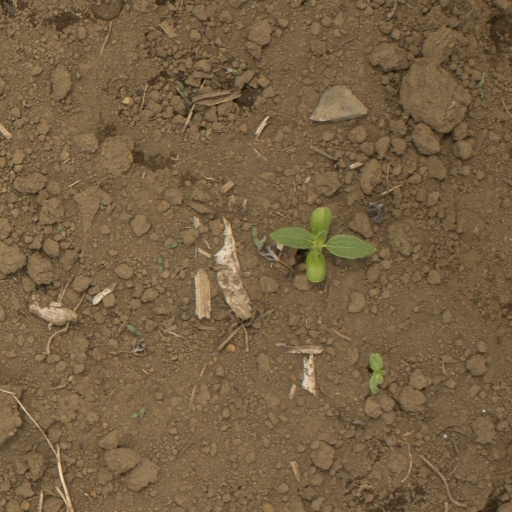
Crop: Jerusalem artichoke